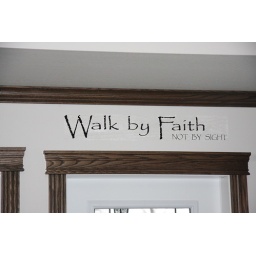
SOOC-This is in my girl friend's house